Don Sahli

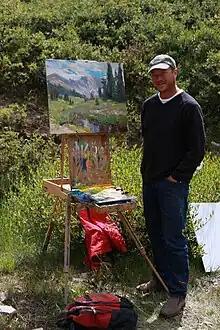

Don Sahli made the decision to become a professional artist at a very early age. By age 16, he was selling his work and by 18, Sahli was exhibiting as an established painter. In 1982, he became friends with Sergei Bongart.